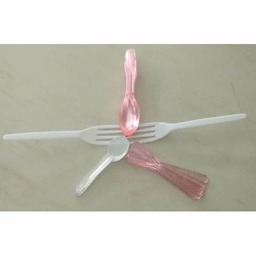
Label: plastic